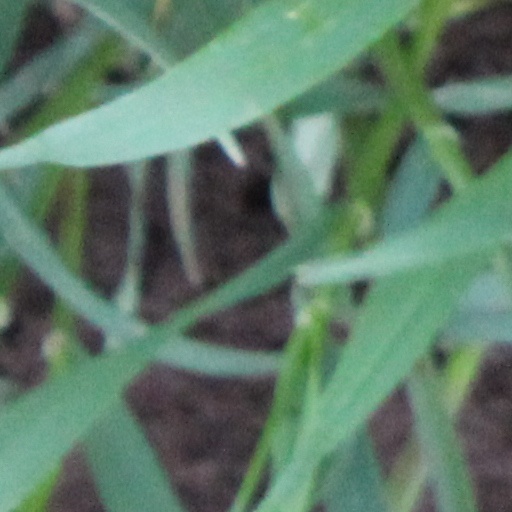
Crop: wheat